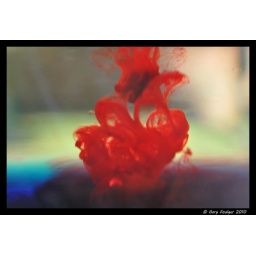
Red food dye dropped in water in a pint glass